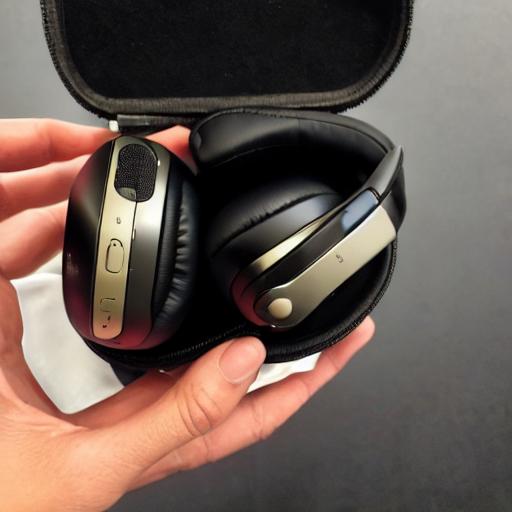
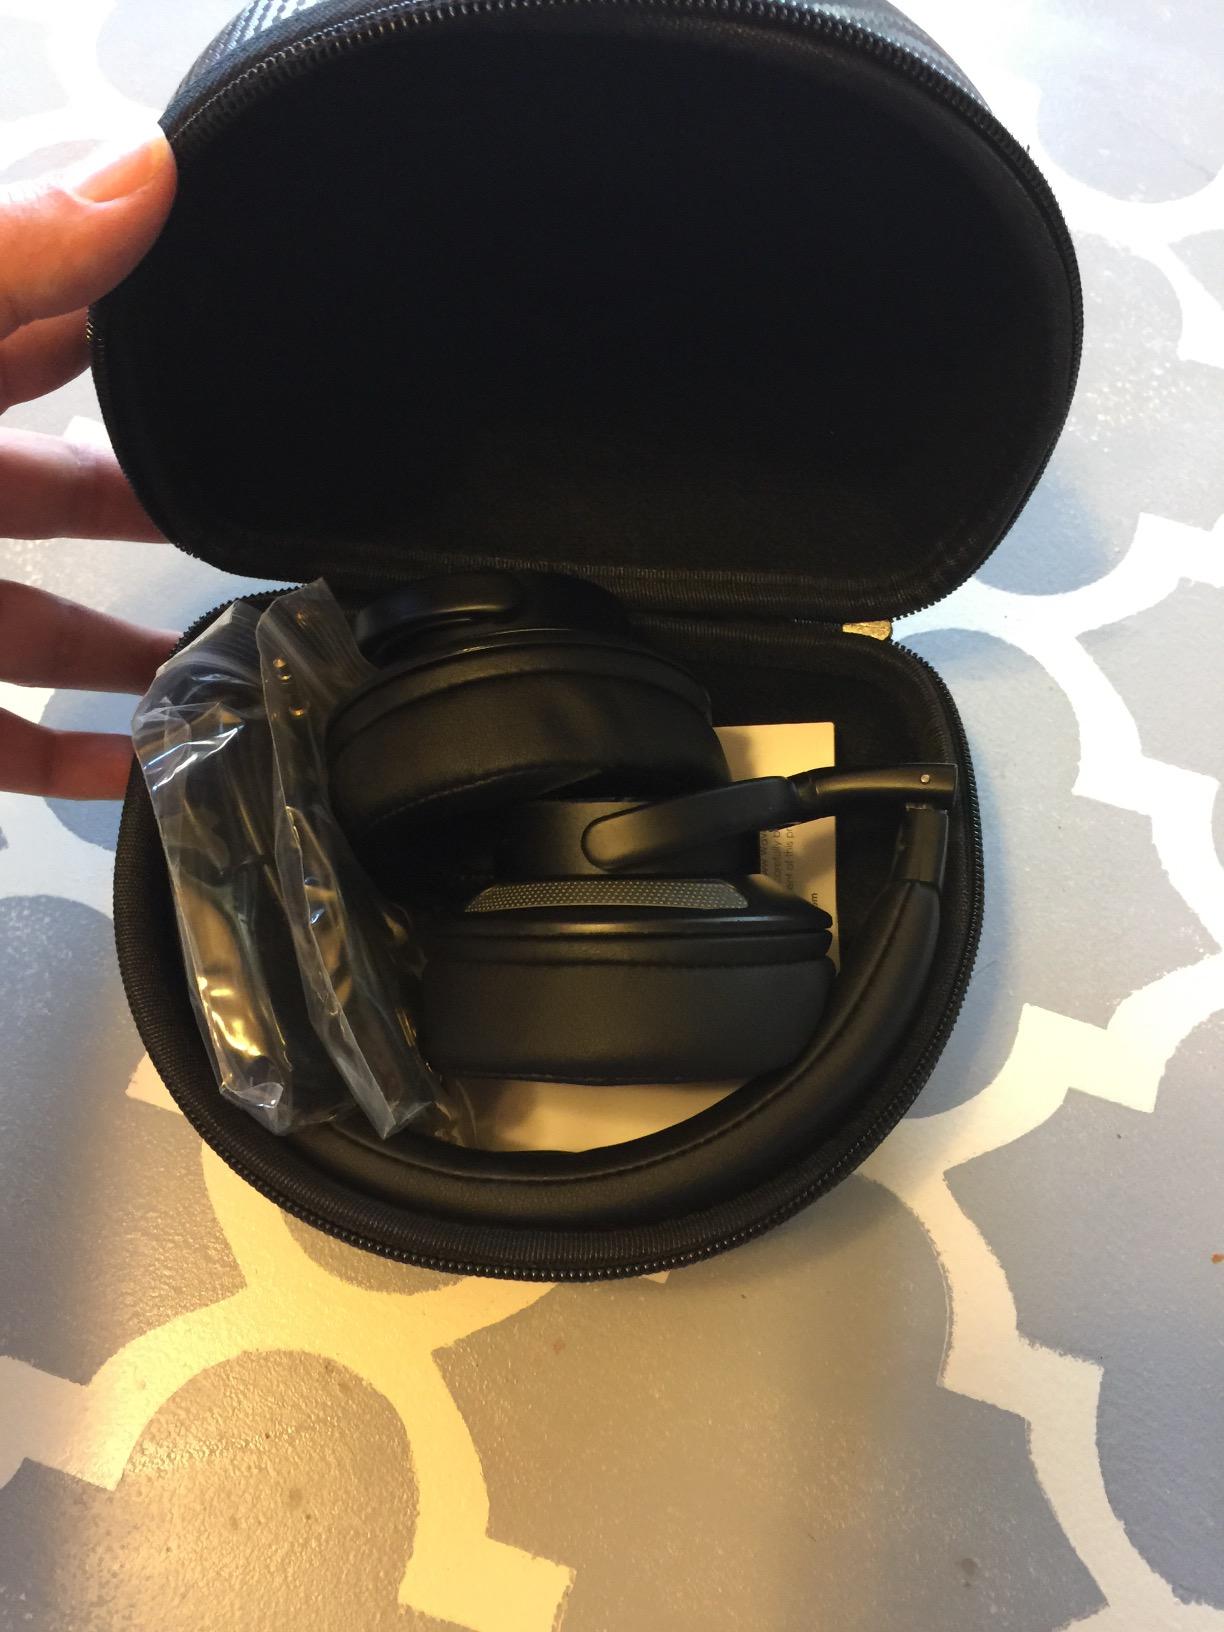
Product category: headphones
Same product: no